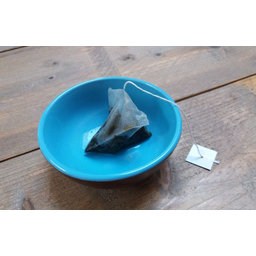
Label: trash